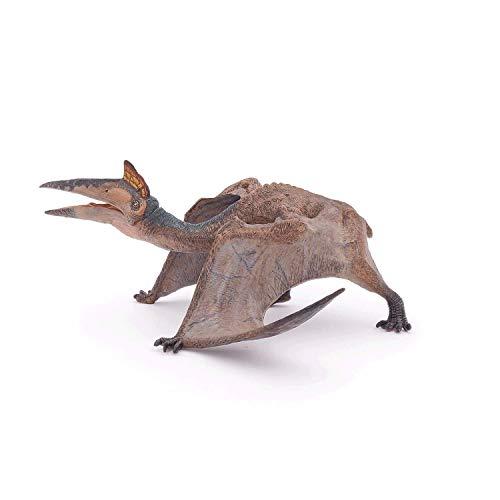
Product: Papo Quetzalcoaltus
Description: Hand painted figures.
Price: $27.24
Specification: ProductDimensions:7.5x5.5x3.5inches|ItemWeight:1.28ounces|ShippingWeight:4.8ounces(Viewshippingratesandpolicies)|ASIN:B07C6TLNCJ|Itemmodelnumber:55073|Manufacturerrecommendedage:3yearsandup